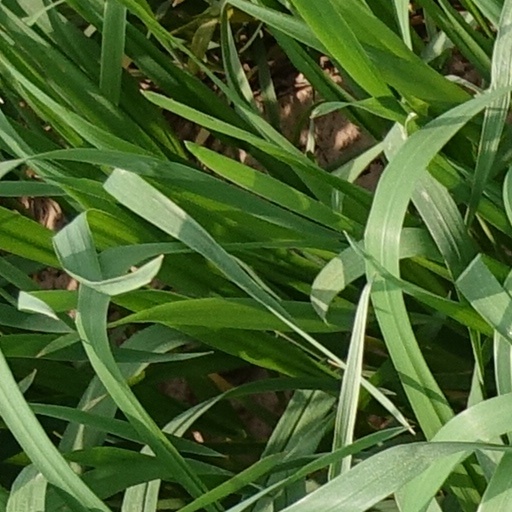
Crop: wheat